West Friesland (region)

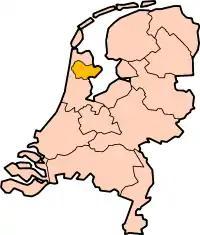
The contemporary region of West Friesland highlighted on a map of the Netherlands

West Friesland is a contemporary region in the Northwest of the Netherlands, in the province of North Holland.